Birmingham, Alabama

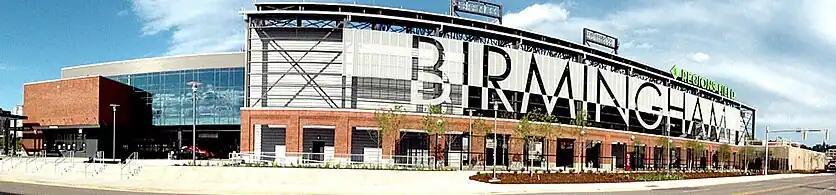
Regions Field is the home of the Birmingham Barons baseball team.

The Vulcan statue is a cast iron representation of the Roman god of fire, iron, and blacksmiths that is the symbol of Birmingham. The statue stands high above the city looking down from a tower at the top of Red Mountain. Open to visitors, the tower offers views of the city below. The Birmingham Zoo is a large regional zoo with more than 700 animals and an interactive children's zoo.